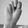
ASL letter: N